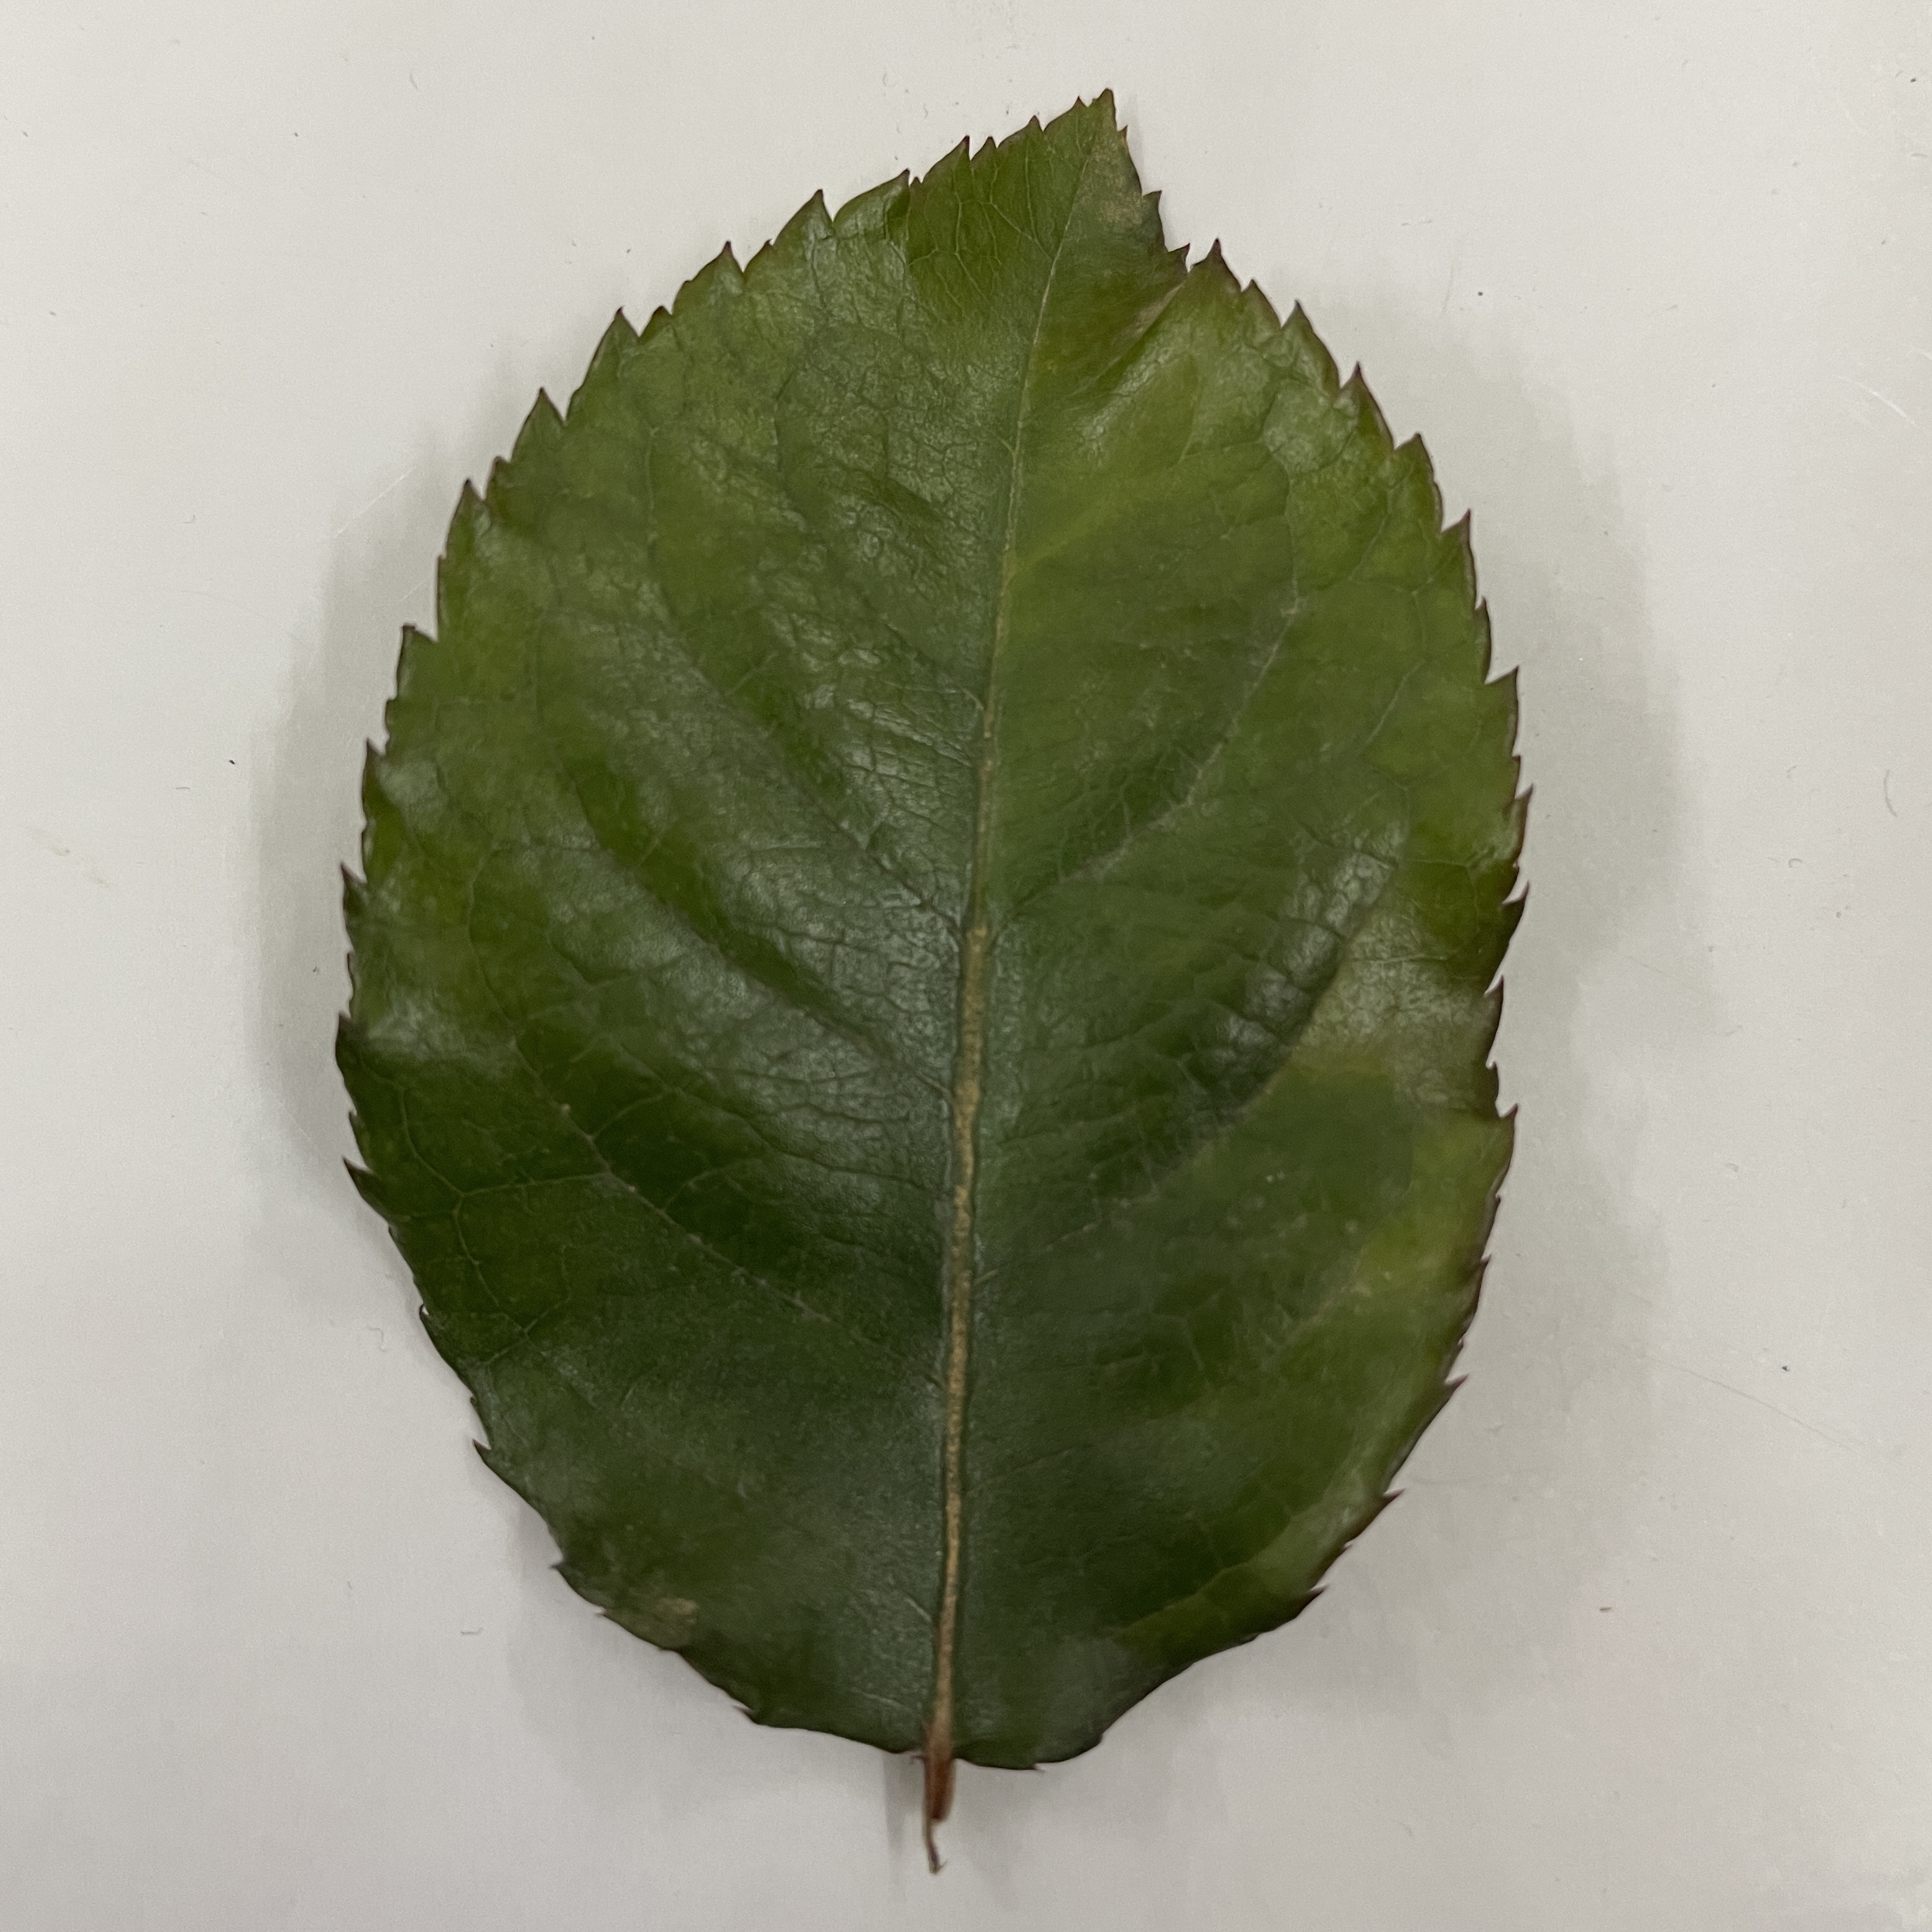
Label: Healthy Leaf